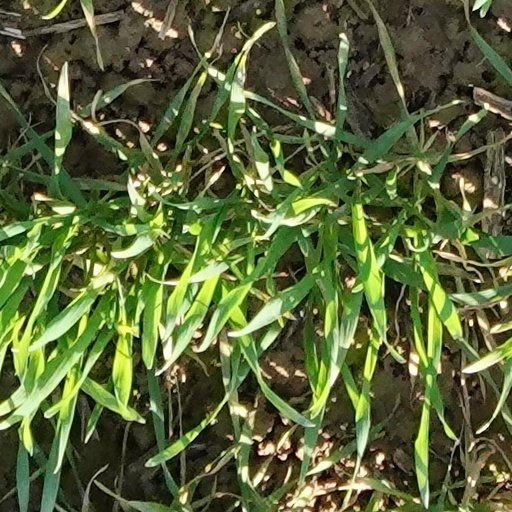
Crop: wheat